Billie Eilish

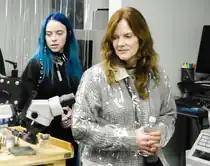
Eilish with her mother, Maggie Baird, in November 2018

Billie Eilish Pirate Baird O'Connell was born in Los Angeles, California, on December 18, 2001. She is the daughter of actress and teacher Maggie Baird and actor Patrick O'Connell, both of whom are also musicians and work on Eilish's tours. Eilish is of Irish and Scottish descent. Her middle name, Eilish, was originally meant to be her first name, while Pirate was to have been her middle name. After her grandfather William Baird died while her mother was pregnant, her parents decided to name her Billie, after him. She grew up in Los Angeles's Highland Park neighborhood.